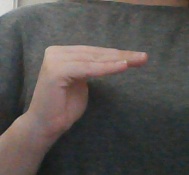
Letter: haa